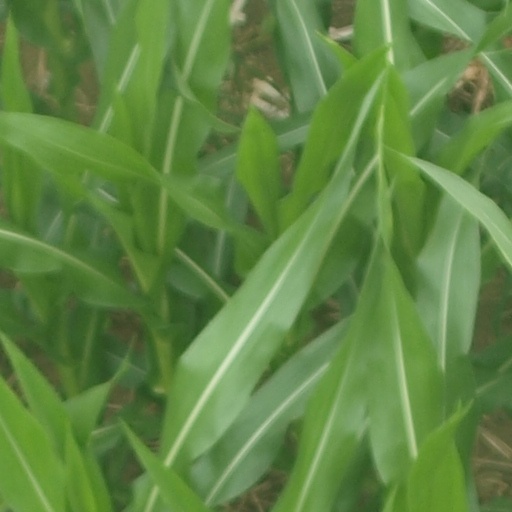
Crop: maize; corn